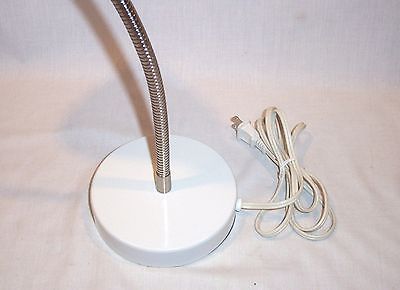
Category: lamp